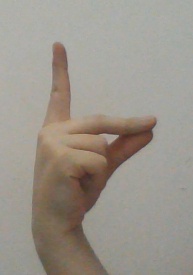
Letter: ta